House of Dragomir Popovic

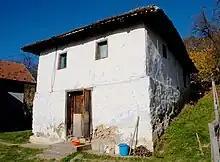

The house of Dragomir Popovic is a cultural and historical monument in Ivanjica. The construction of the house is characteristic of the Moravica District, where Milinko Kusic was born, a national hero.